Suez inscriptions of Darius the Great

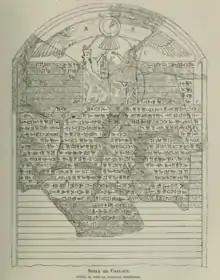
Drawing of the damaged Shaluf Stela

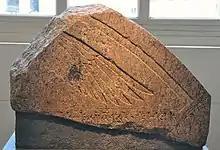
Fragment of the Shaluf Stela, Louvre Museum.

The Suez inscriptions of Darius the Great were texts written in Old Persian, Elamite, Babylonian and Egyptian on five monuments erected in Wadi Tumilat, commemorating the opening of the "Canal of the Pharaohs" between the Nile and the Bitter Lakes.